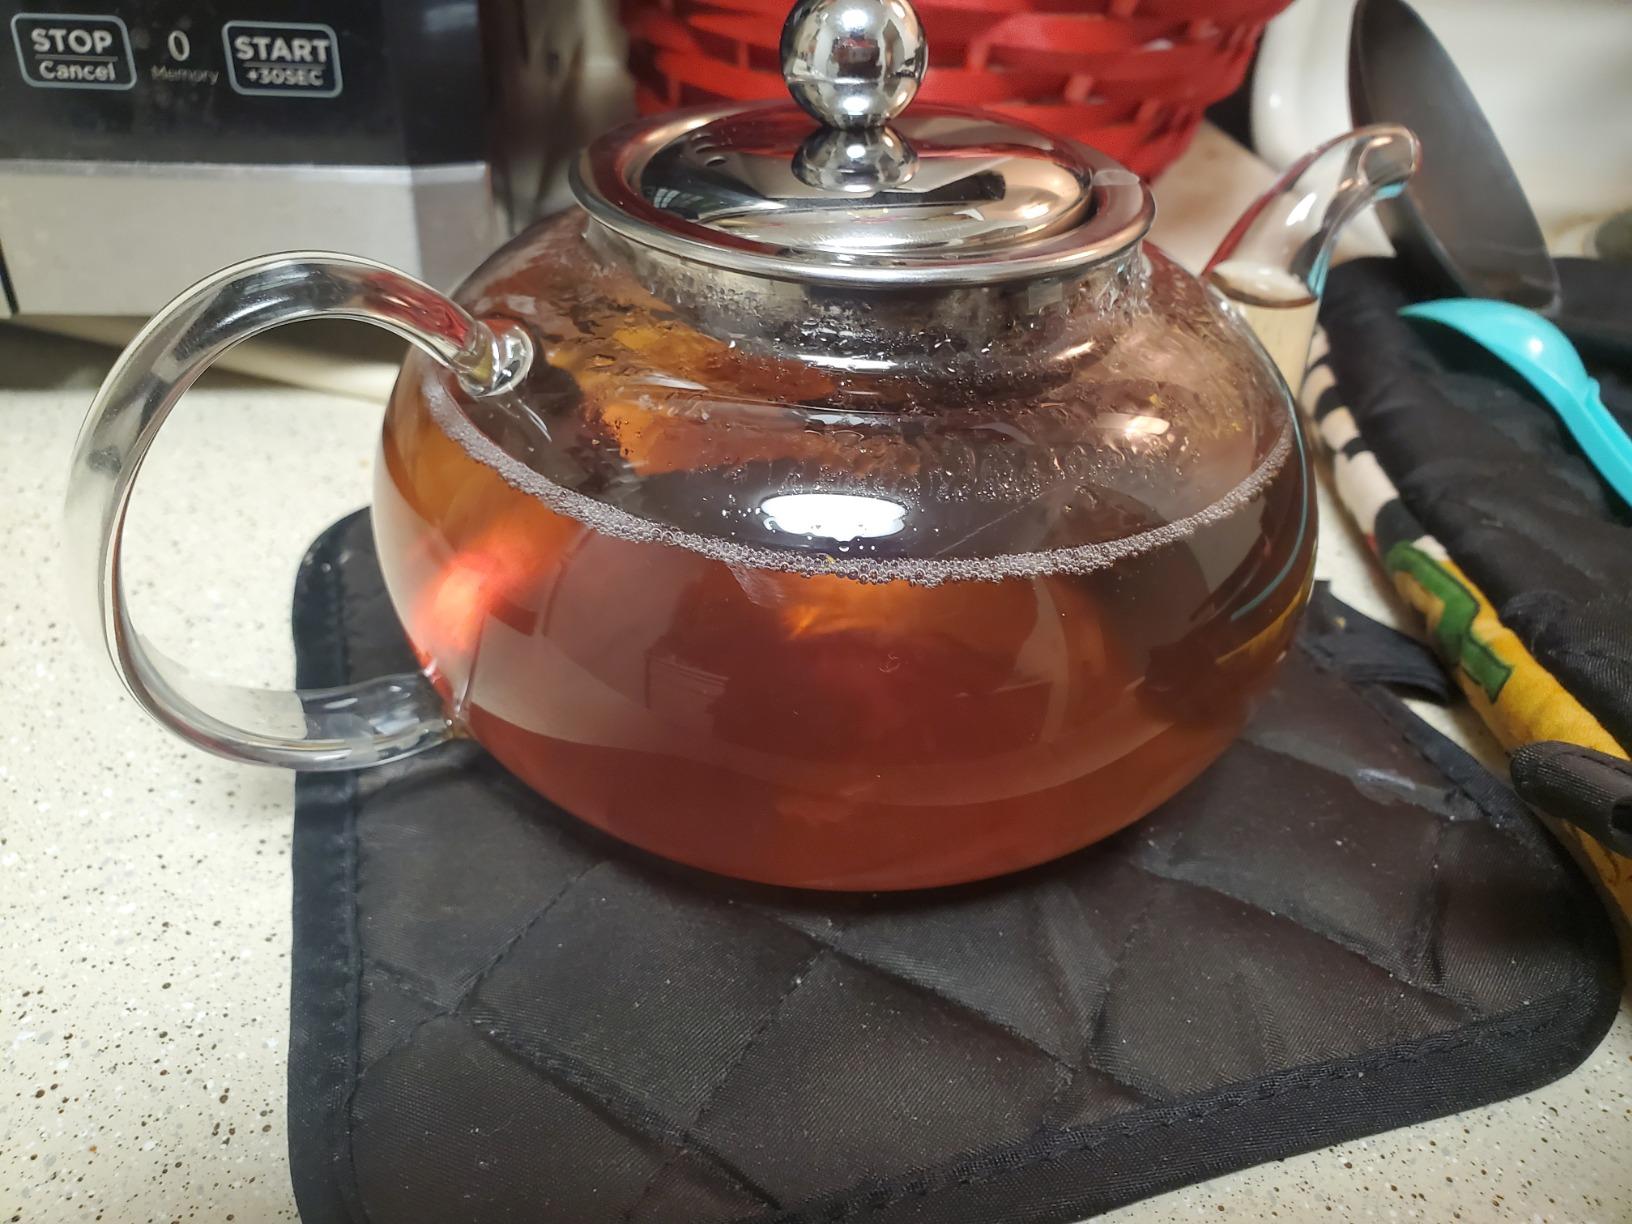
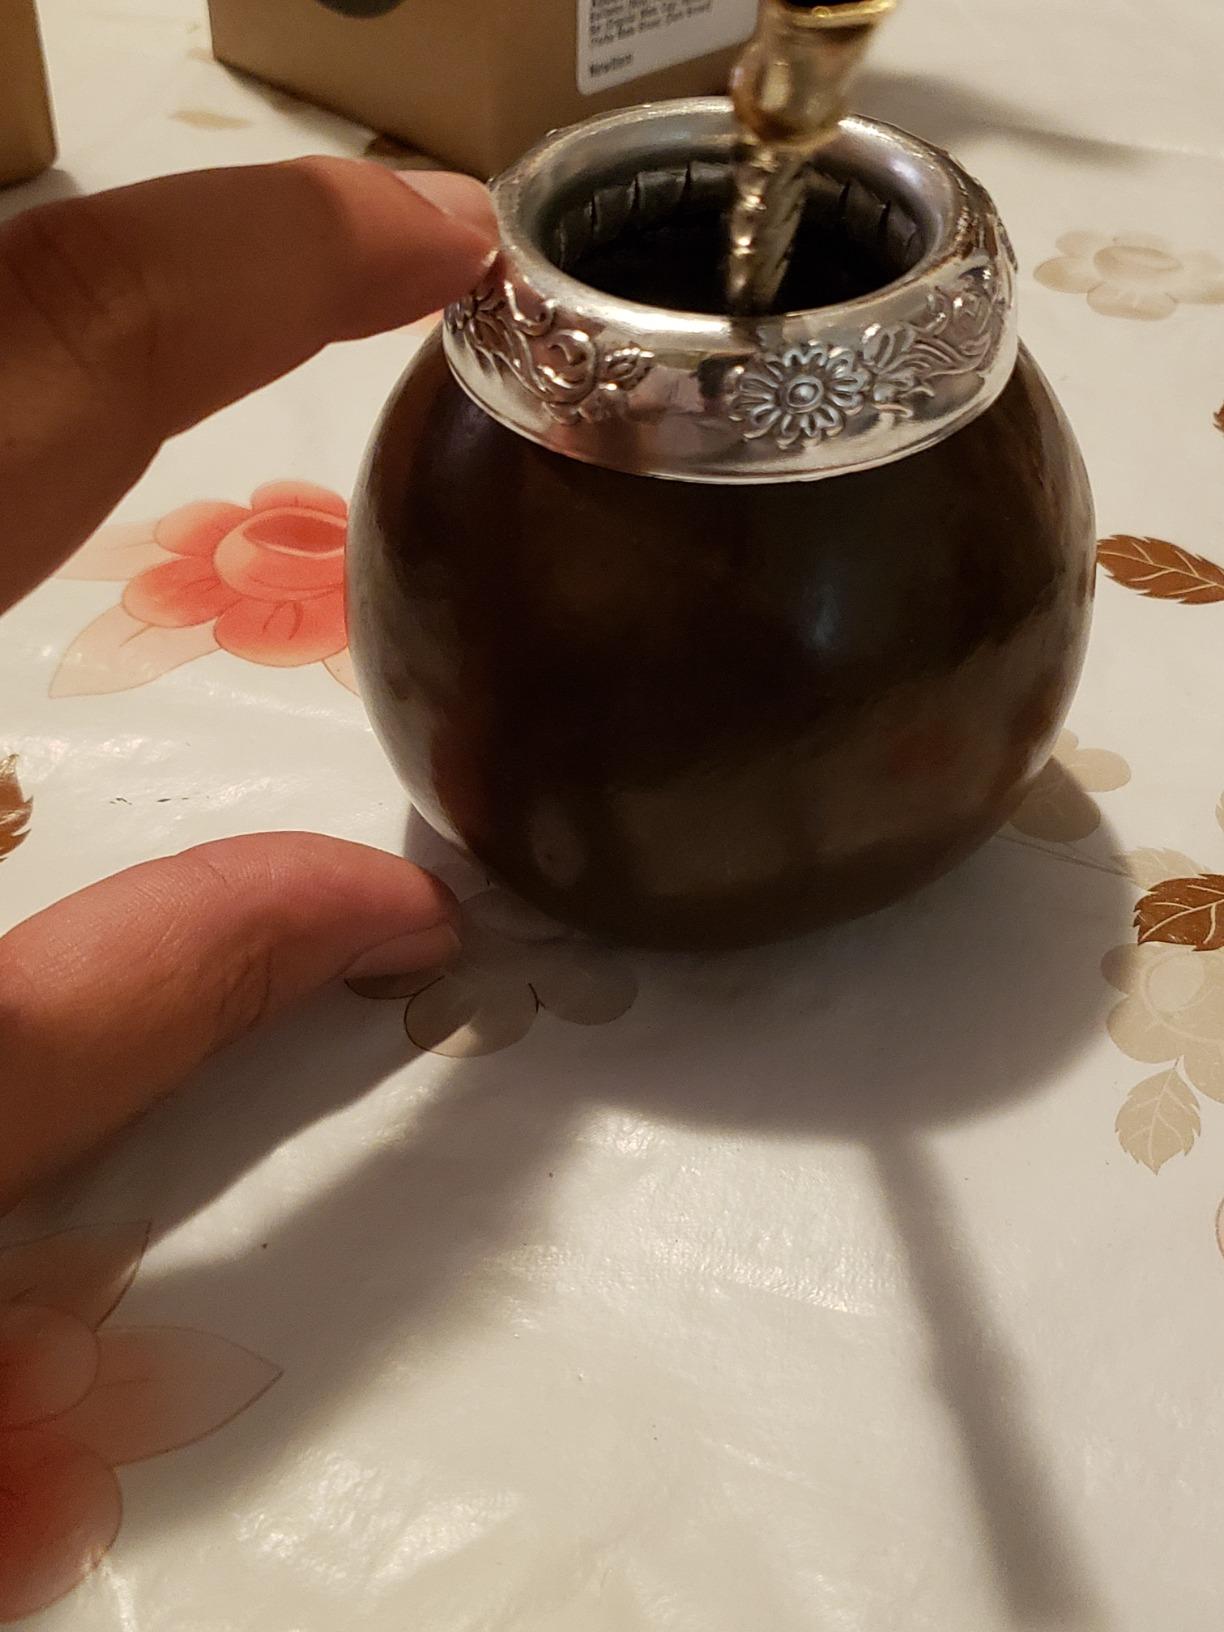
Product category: items_tea
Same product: no